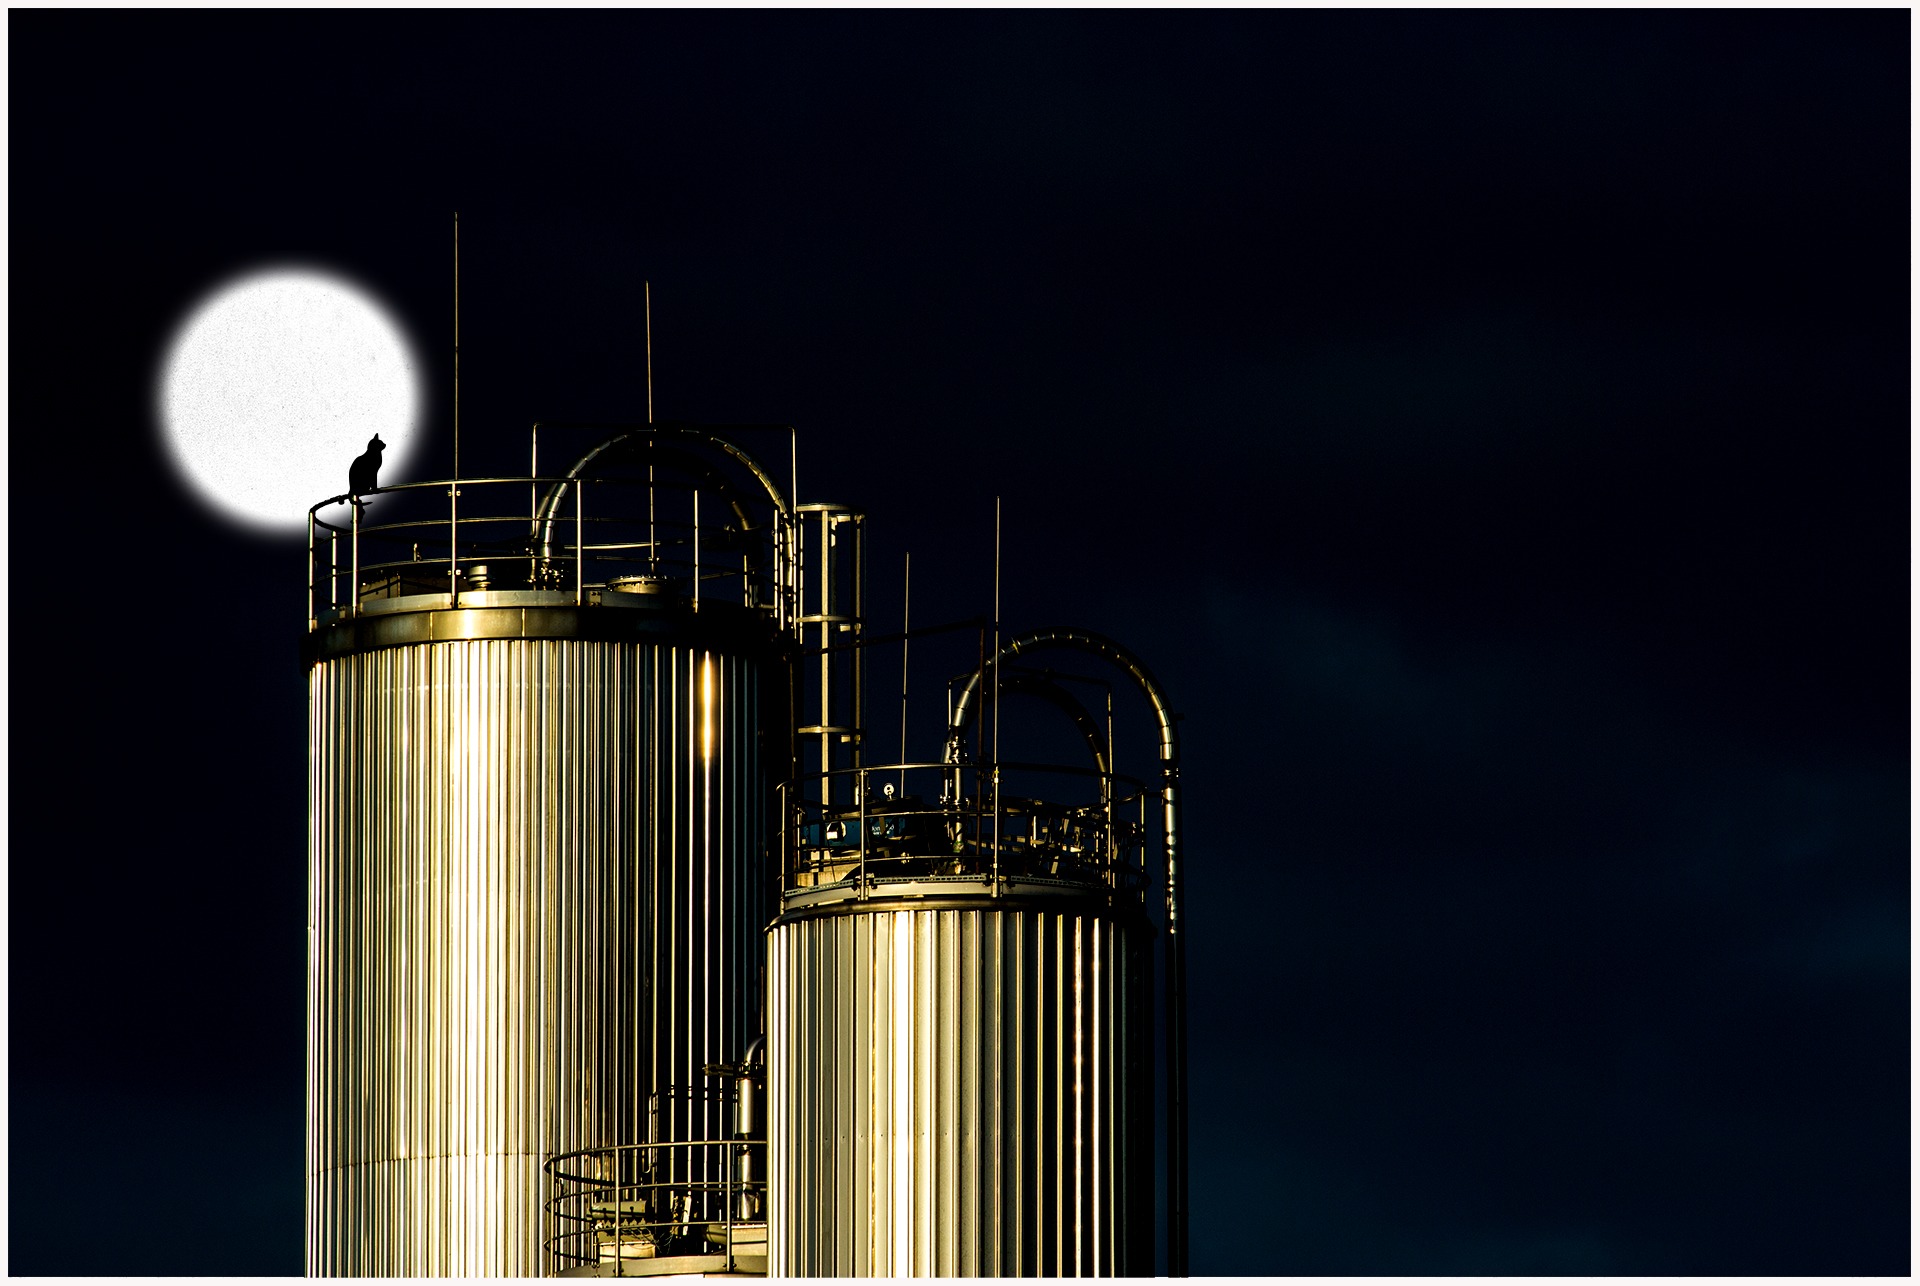
silhouette, night, cat, industry, lighting, moon, moonlight, energy, tank